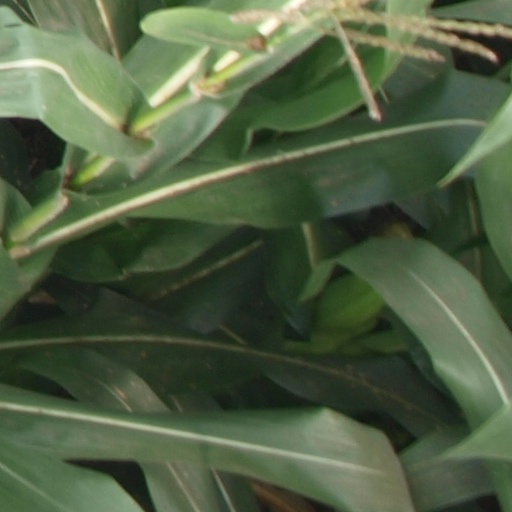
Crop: maize; corn